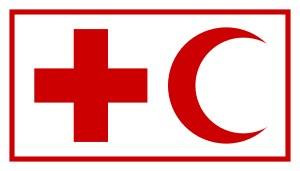
La Croix-Rouge ou le Croissant-Rouge est le nom courant du Mouvement international de la Croix-Rouge et du Croissant-Rouge, ou de l'une de ses institutions.